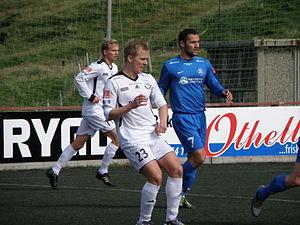
Le B36 Tórshavn est un club de football de la ville de Tórshavn aux îles Féroé.